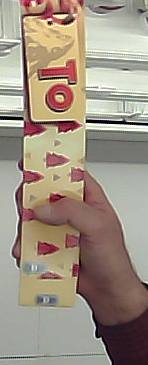
Product: toblerone_white